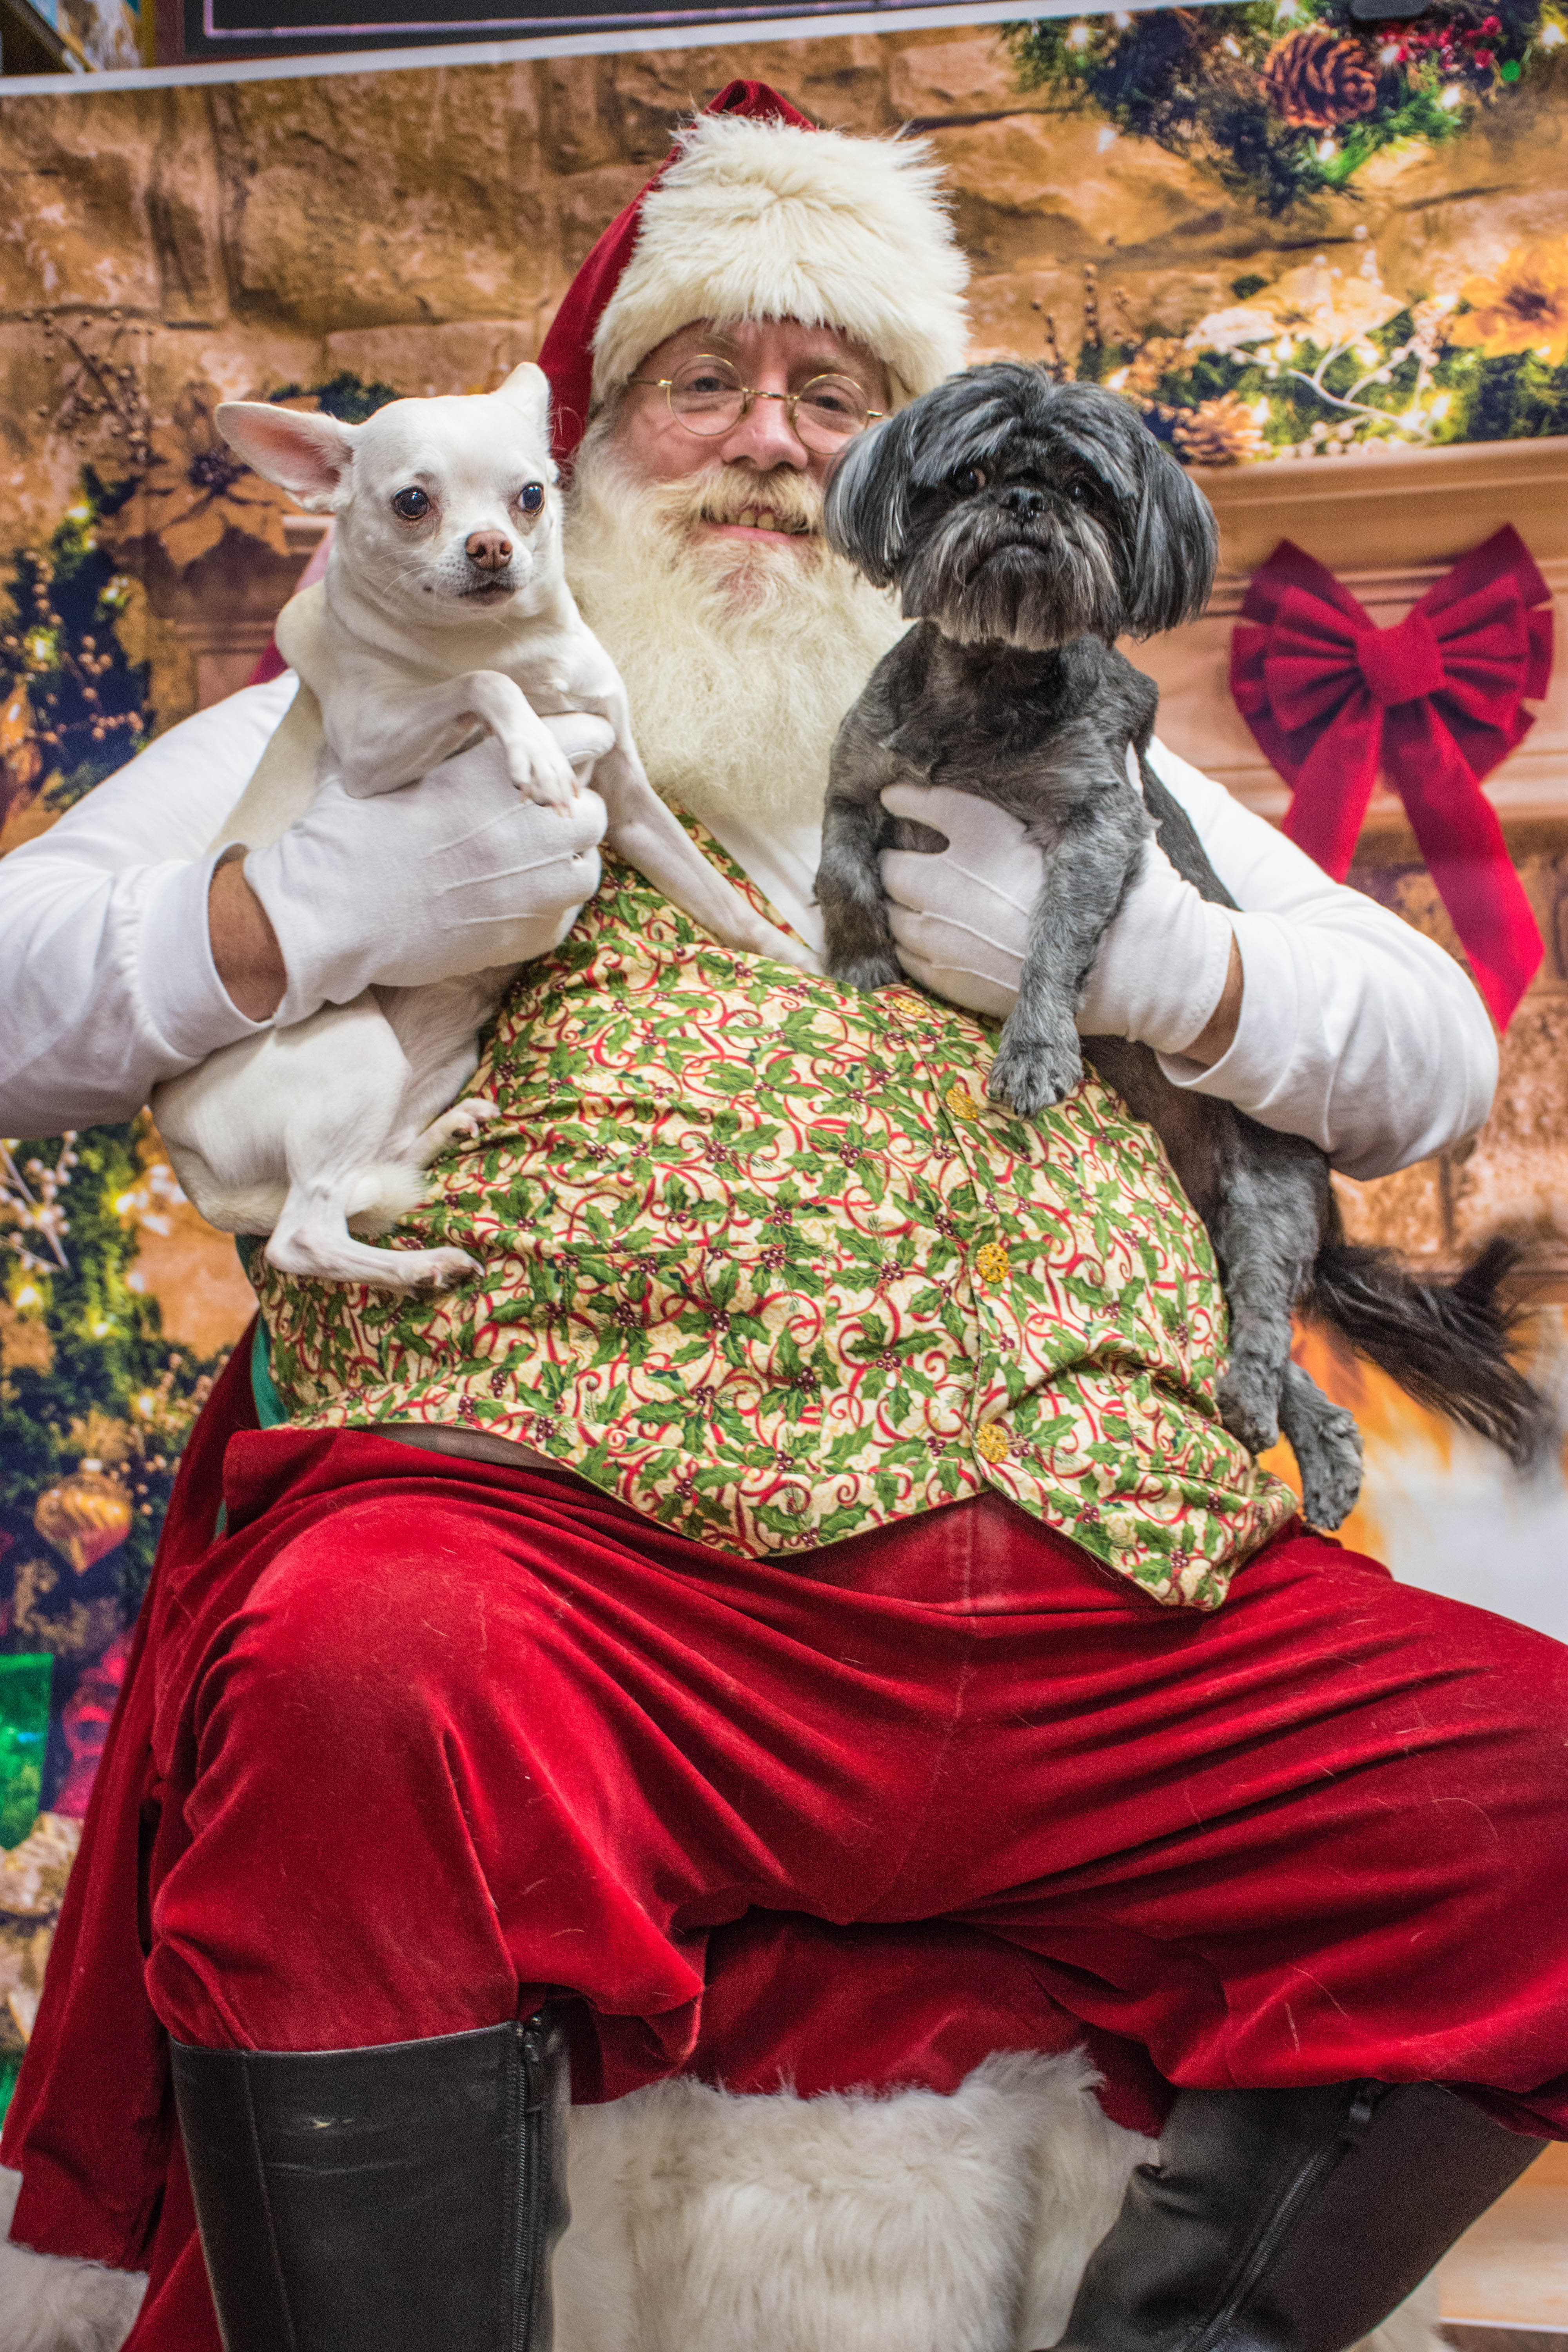
dogs, santa, love, dog, canidae, santa claus, companion dog, christmas, dog clothes, fawn, dog breed, fictional character, sporting group, carnivore, non sporting group, christmas eve, french bulldog, holiday, costume